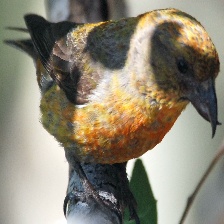
Species: RED CROSSBILL
Scientific name: LOXIA CURVIROSTRA